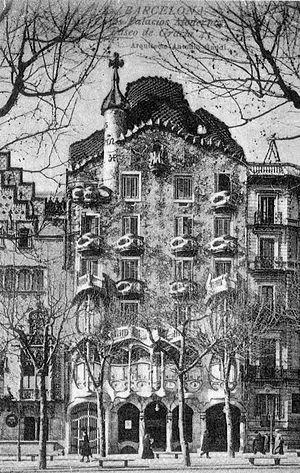
La Casa Batlló est un édifice moderniste conçu par l'architecte Antoni Gaudí, chef de file de ce mouvement, de 1904 à 1906. Elle est située dans l'Illa de la Discòrdia, au 43 Passeig de Gràcia à Barcelone.